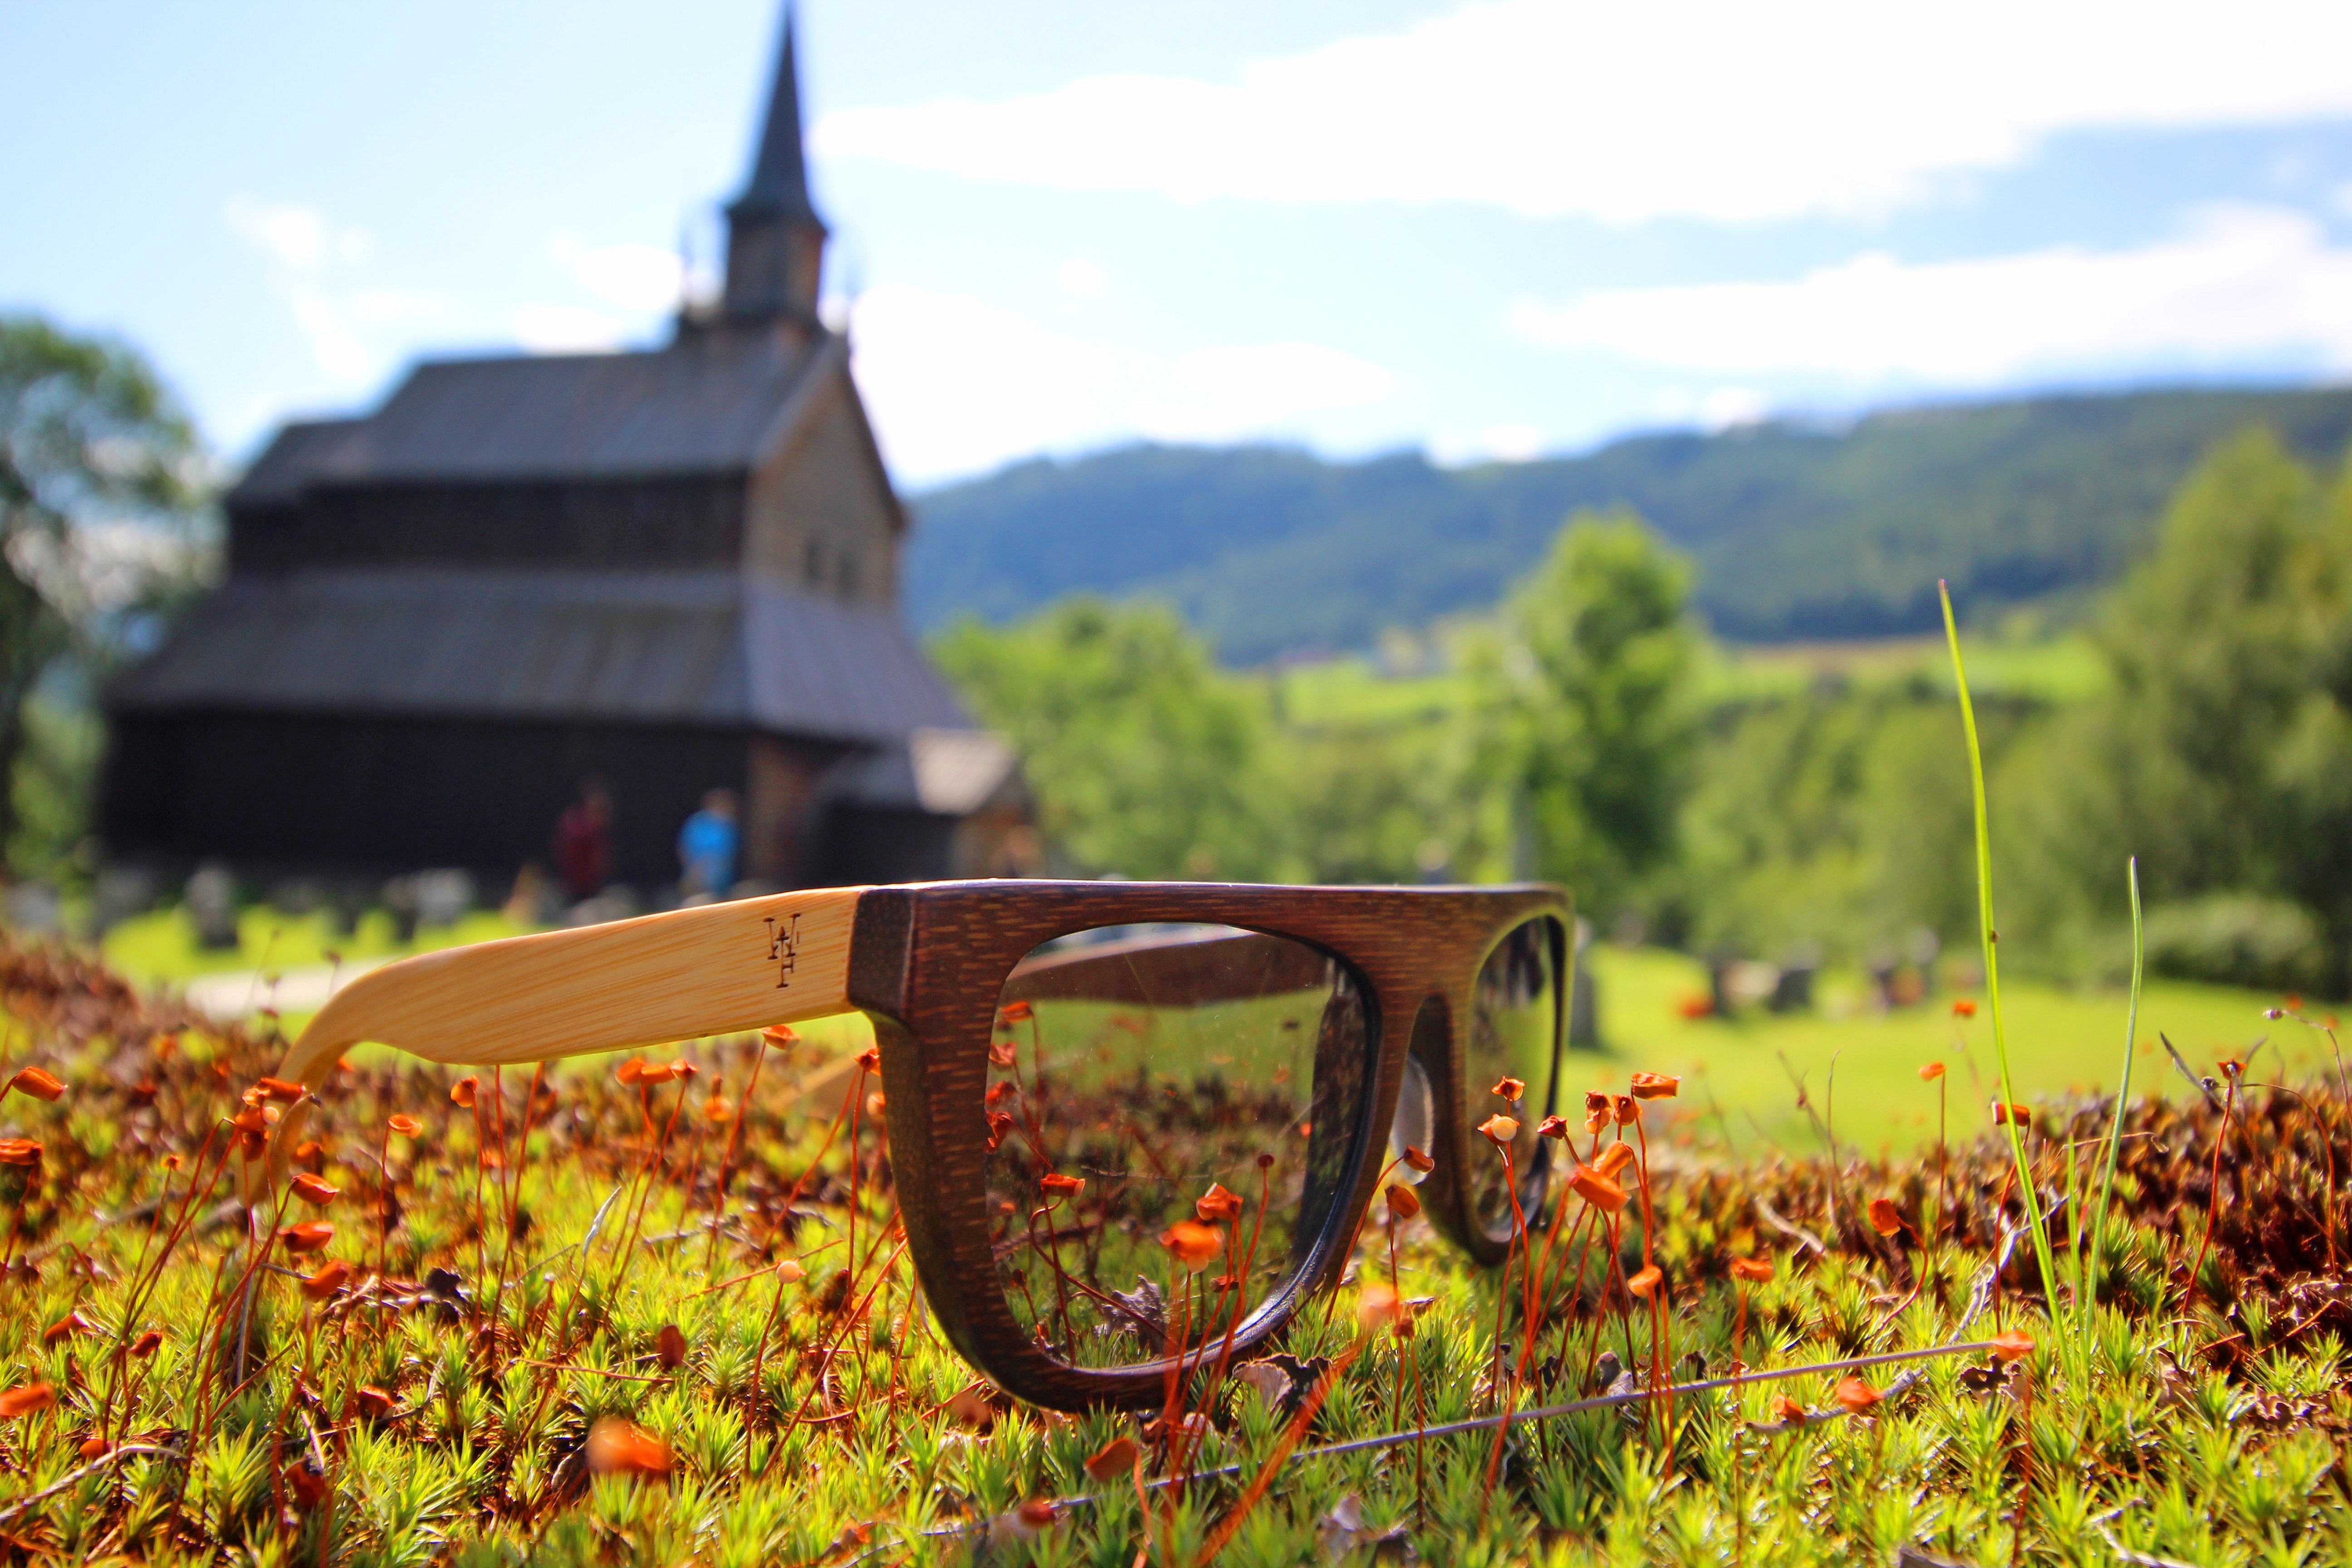
nature, grass, field, farm, meadow, sunlight, morning, leaf, flower, autumn, agriculture, season, sunglasses, rural area, stave church, plant germs